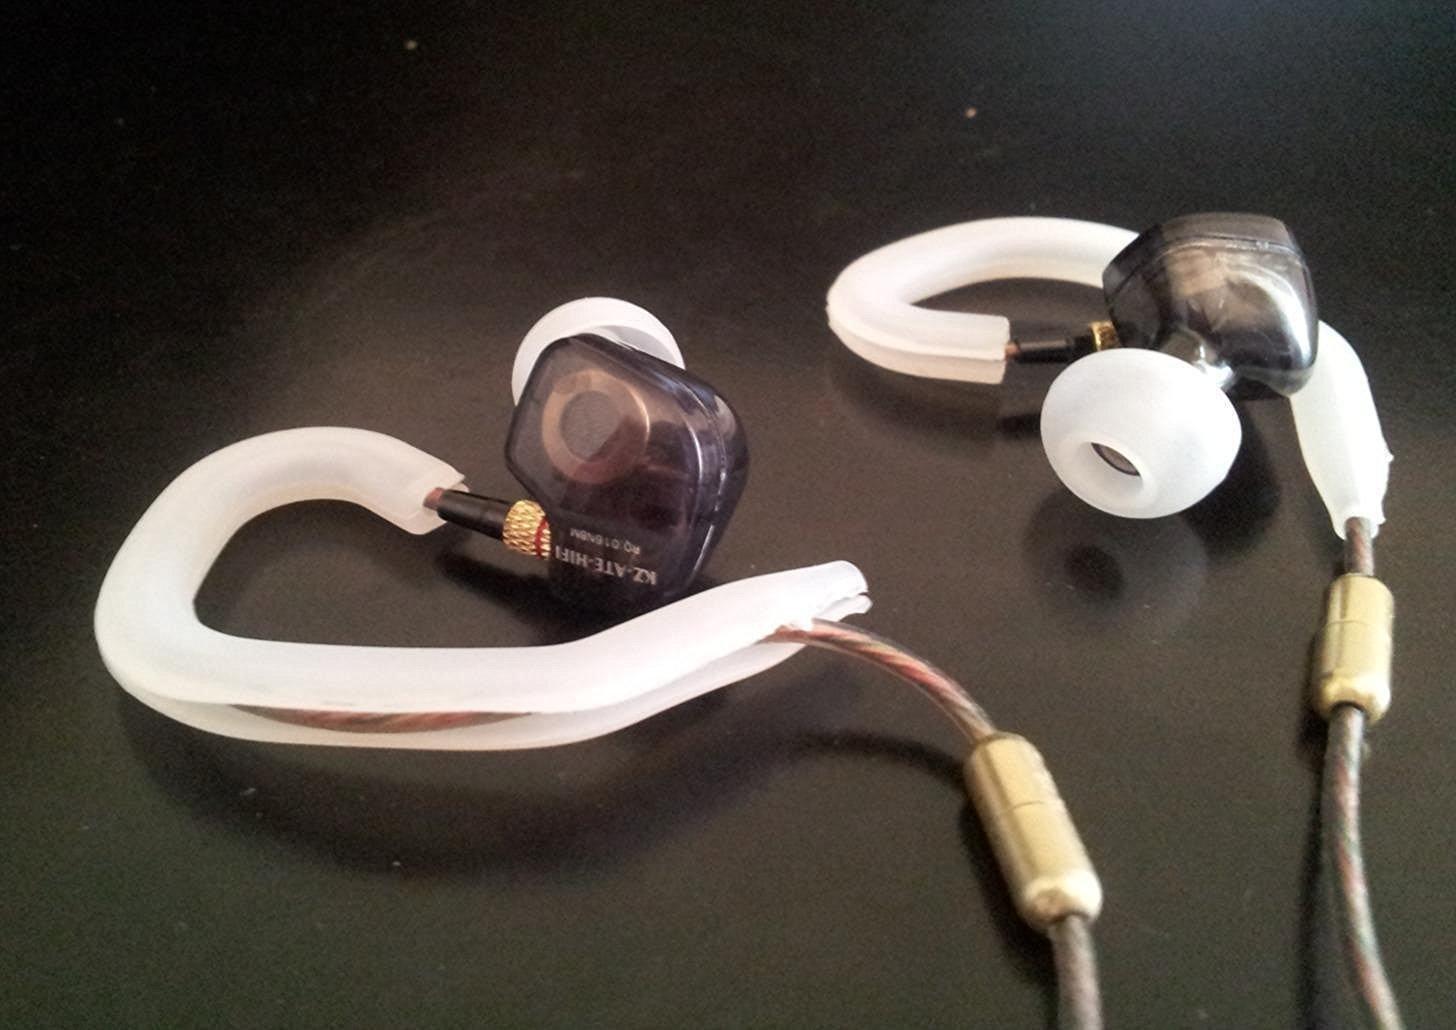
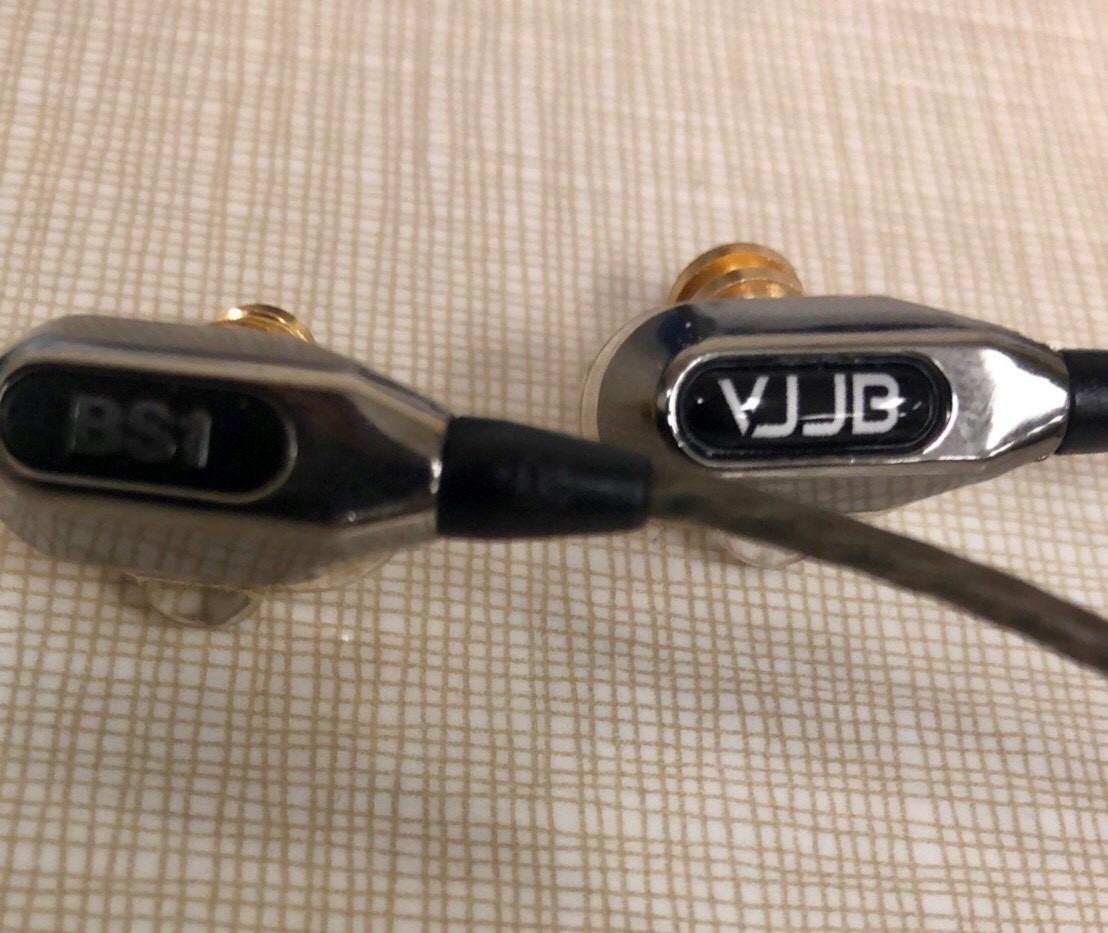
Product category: headphones
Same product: no